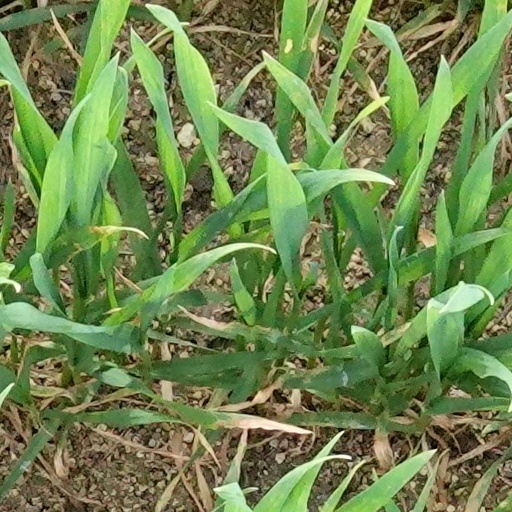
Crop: wheat